Herbjørn Sørebø

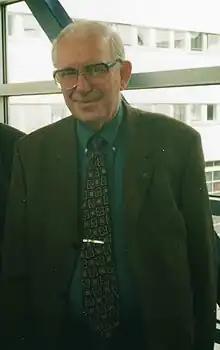

Herbjørn Sørebø (25 April 1933 – 29 March 2003) was a Norwegian journalist and broadcasting personality for more than thirty years.